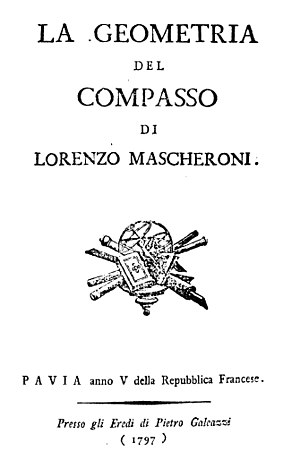
Lorenzo Mascheroni
La geometria del compasso, 1797
Lorenzo Mascheroni var en italiensk matematiker. Han blev født nær Bergamo, Lombardiet. Til at starte med var han for det meste interesseret i humaniora. Men i sidste ende blev han professor i matematik i Pavia.